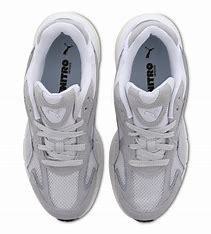
Brand: Puma
Model: Teveris Nitro